Udayin

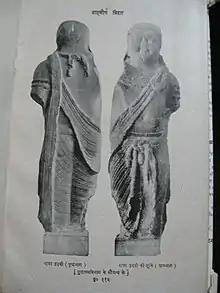
Sculpture of Udayin

Udayin (reigned -444 BCE or 373-357 BCE) also known as Udayabhadra was a king of Magadha in ancient India. According to the Buddhist and Jain accounts, he was the son and successor of the Haryanka king Ajatashatru. Udayin laid the foundation of the city of Pataliputra at the confluence of two rivers, the Son and the Ganges. He shifted his capital from Rajagriha to Pataliputra due to the latter's central location in the empire.